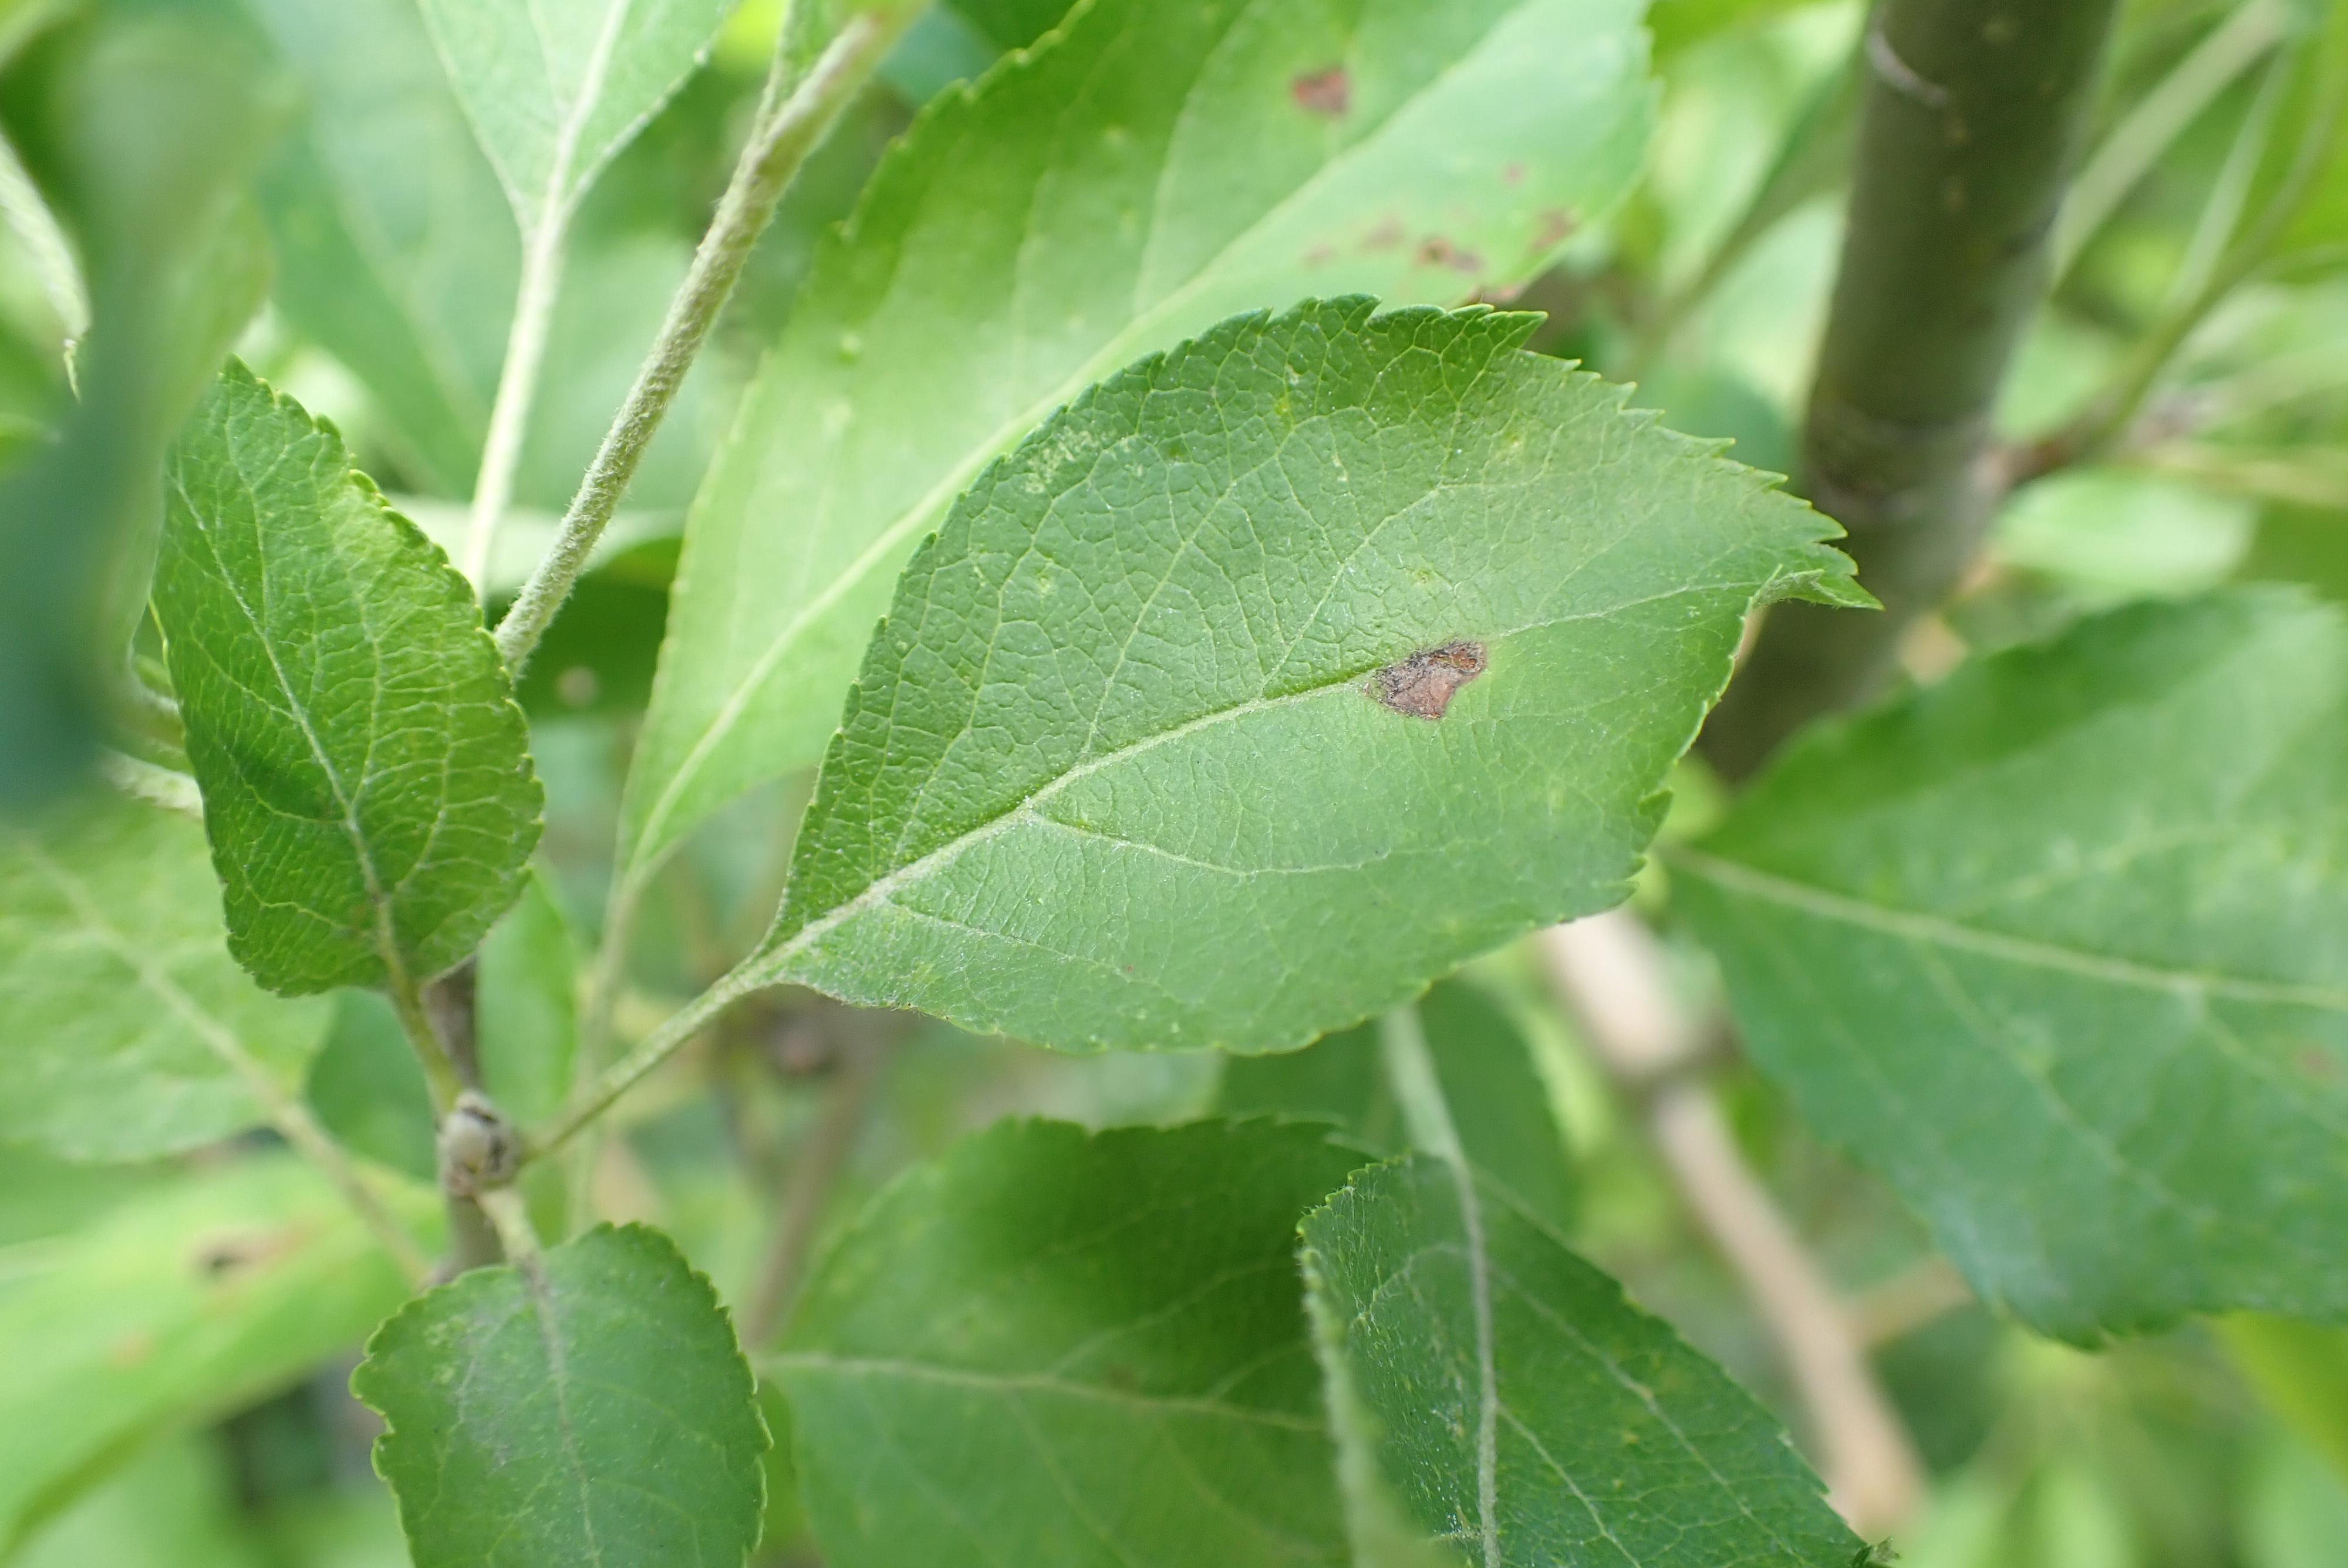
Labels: frog_eye_leaf_spot